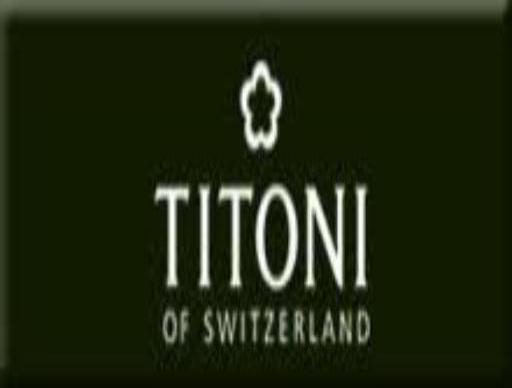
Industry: Clothes